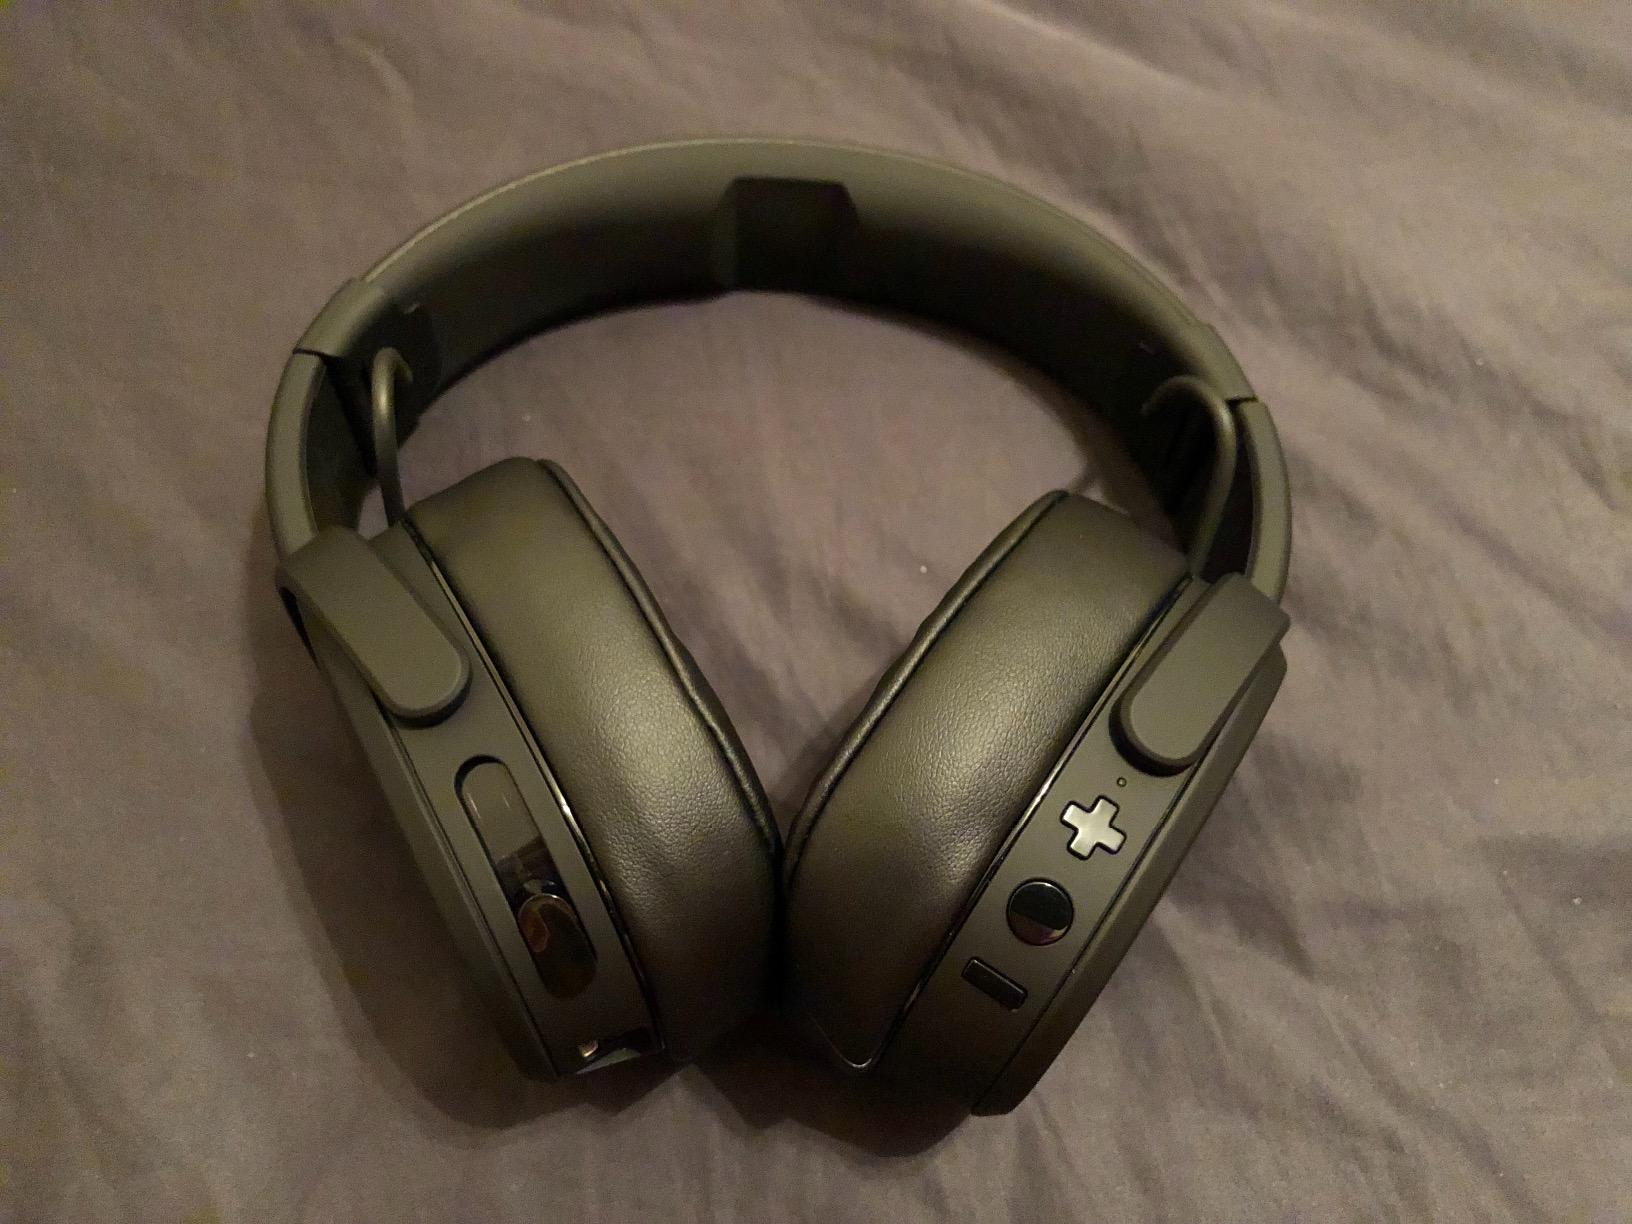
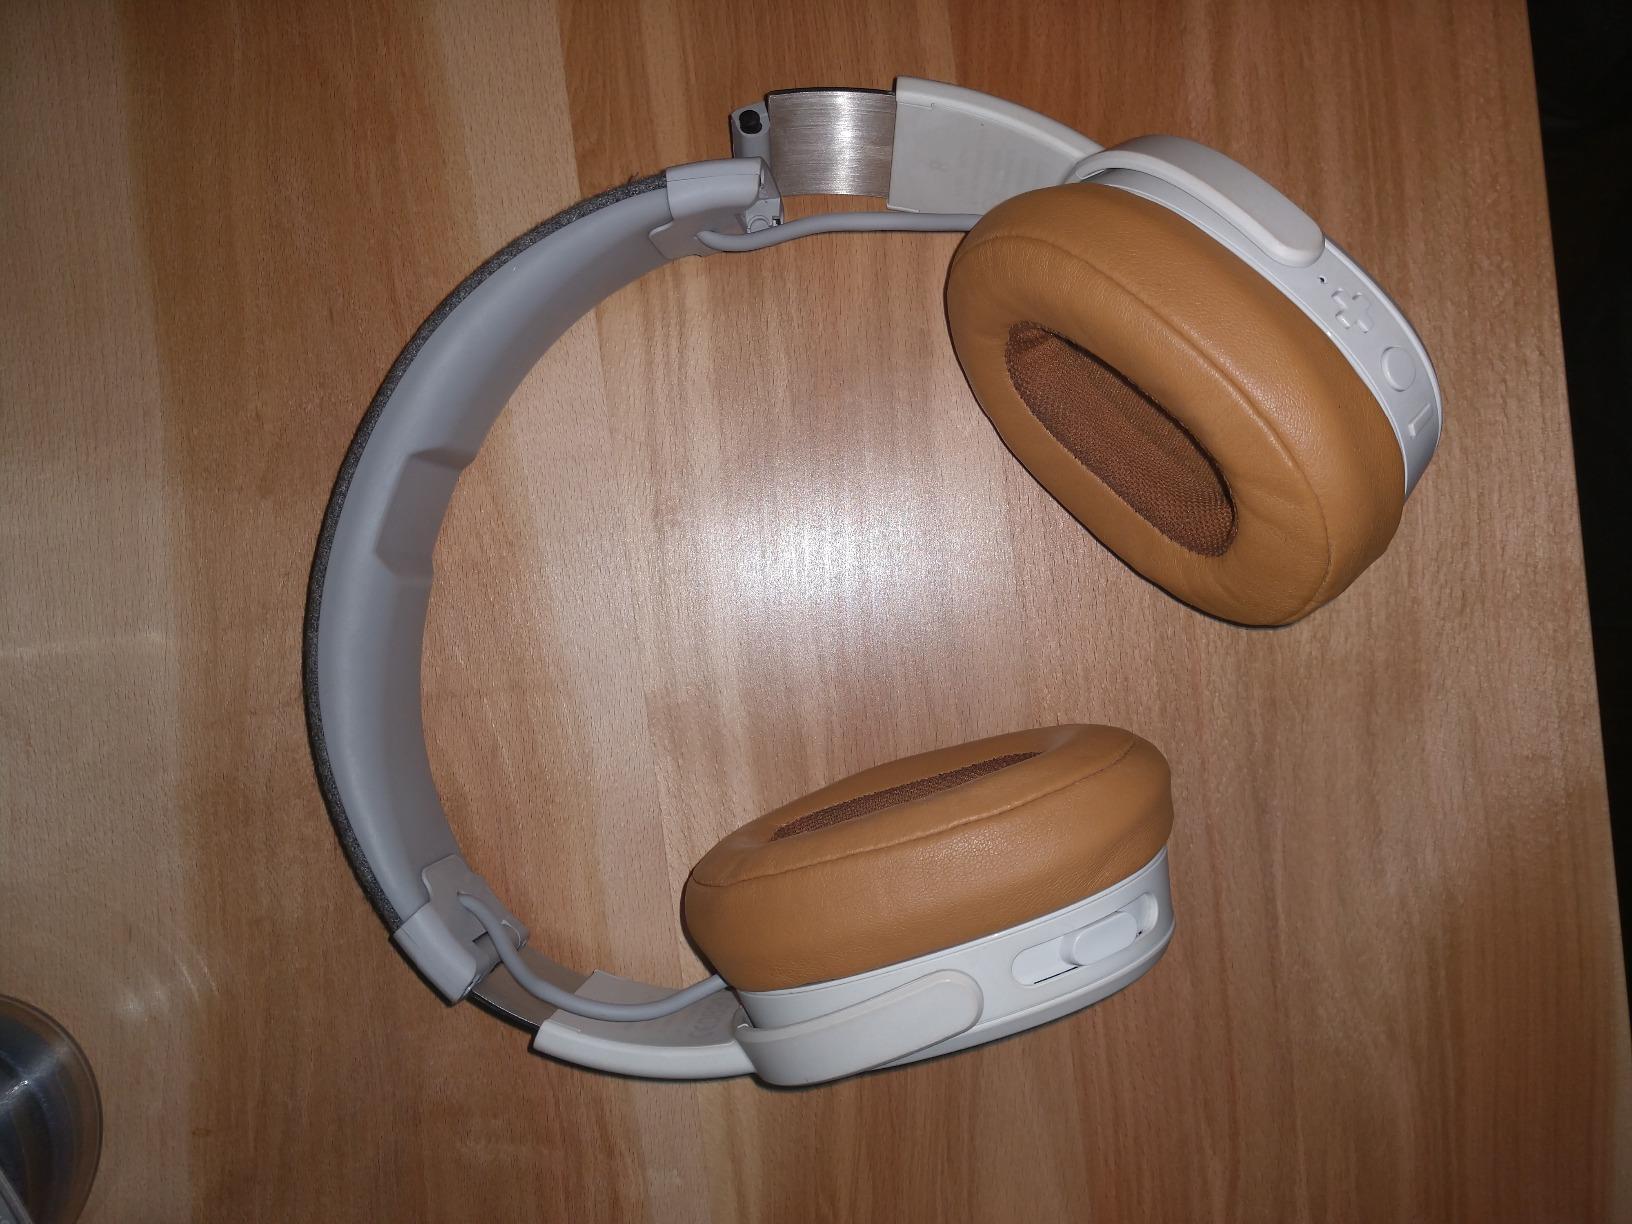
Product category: headphones
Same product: no